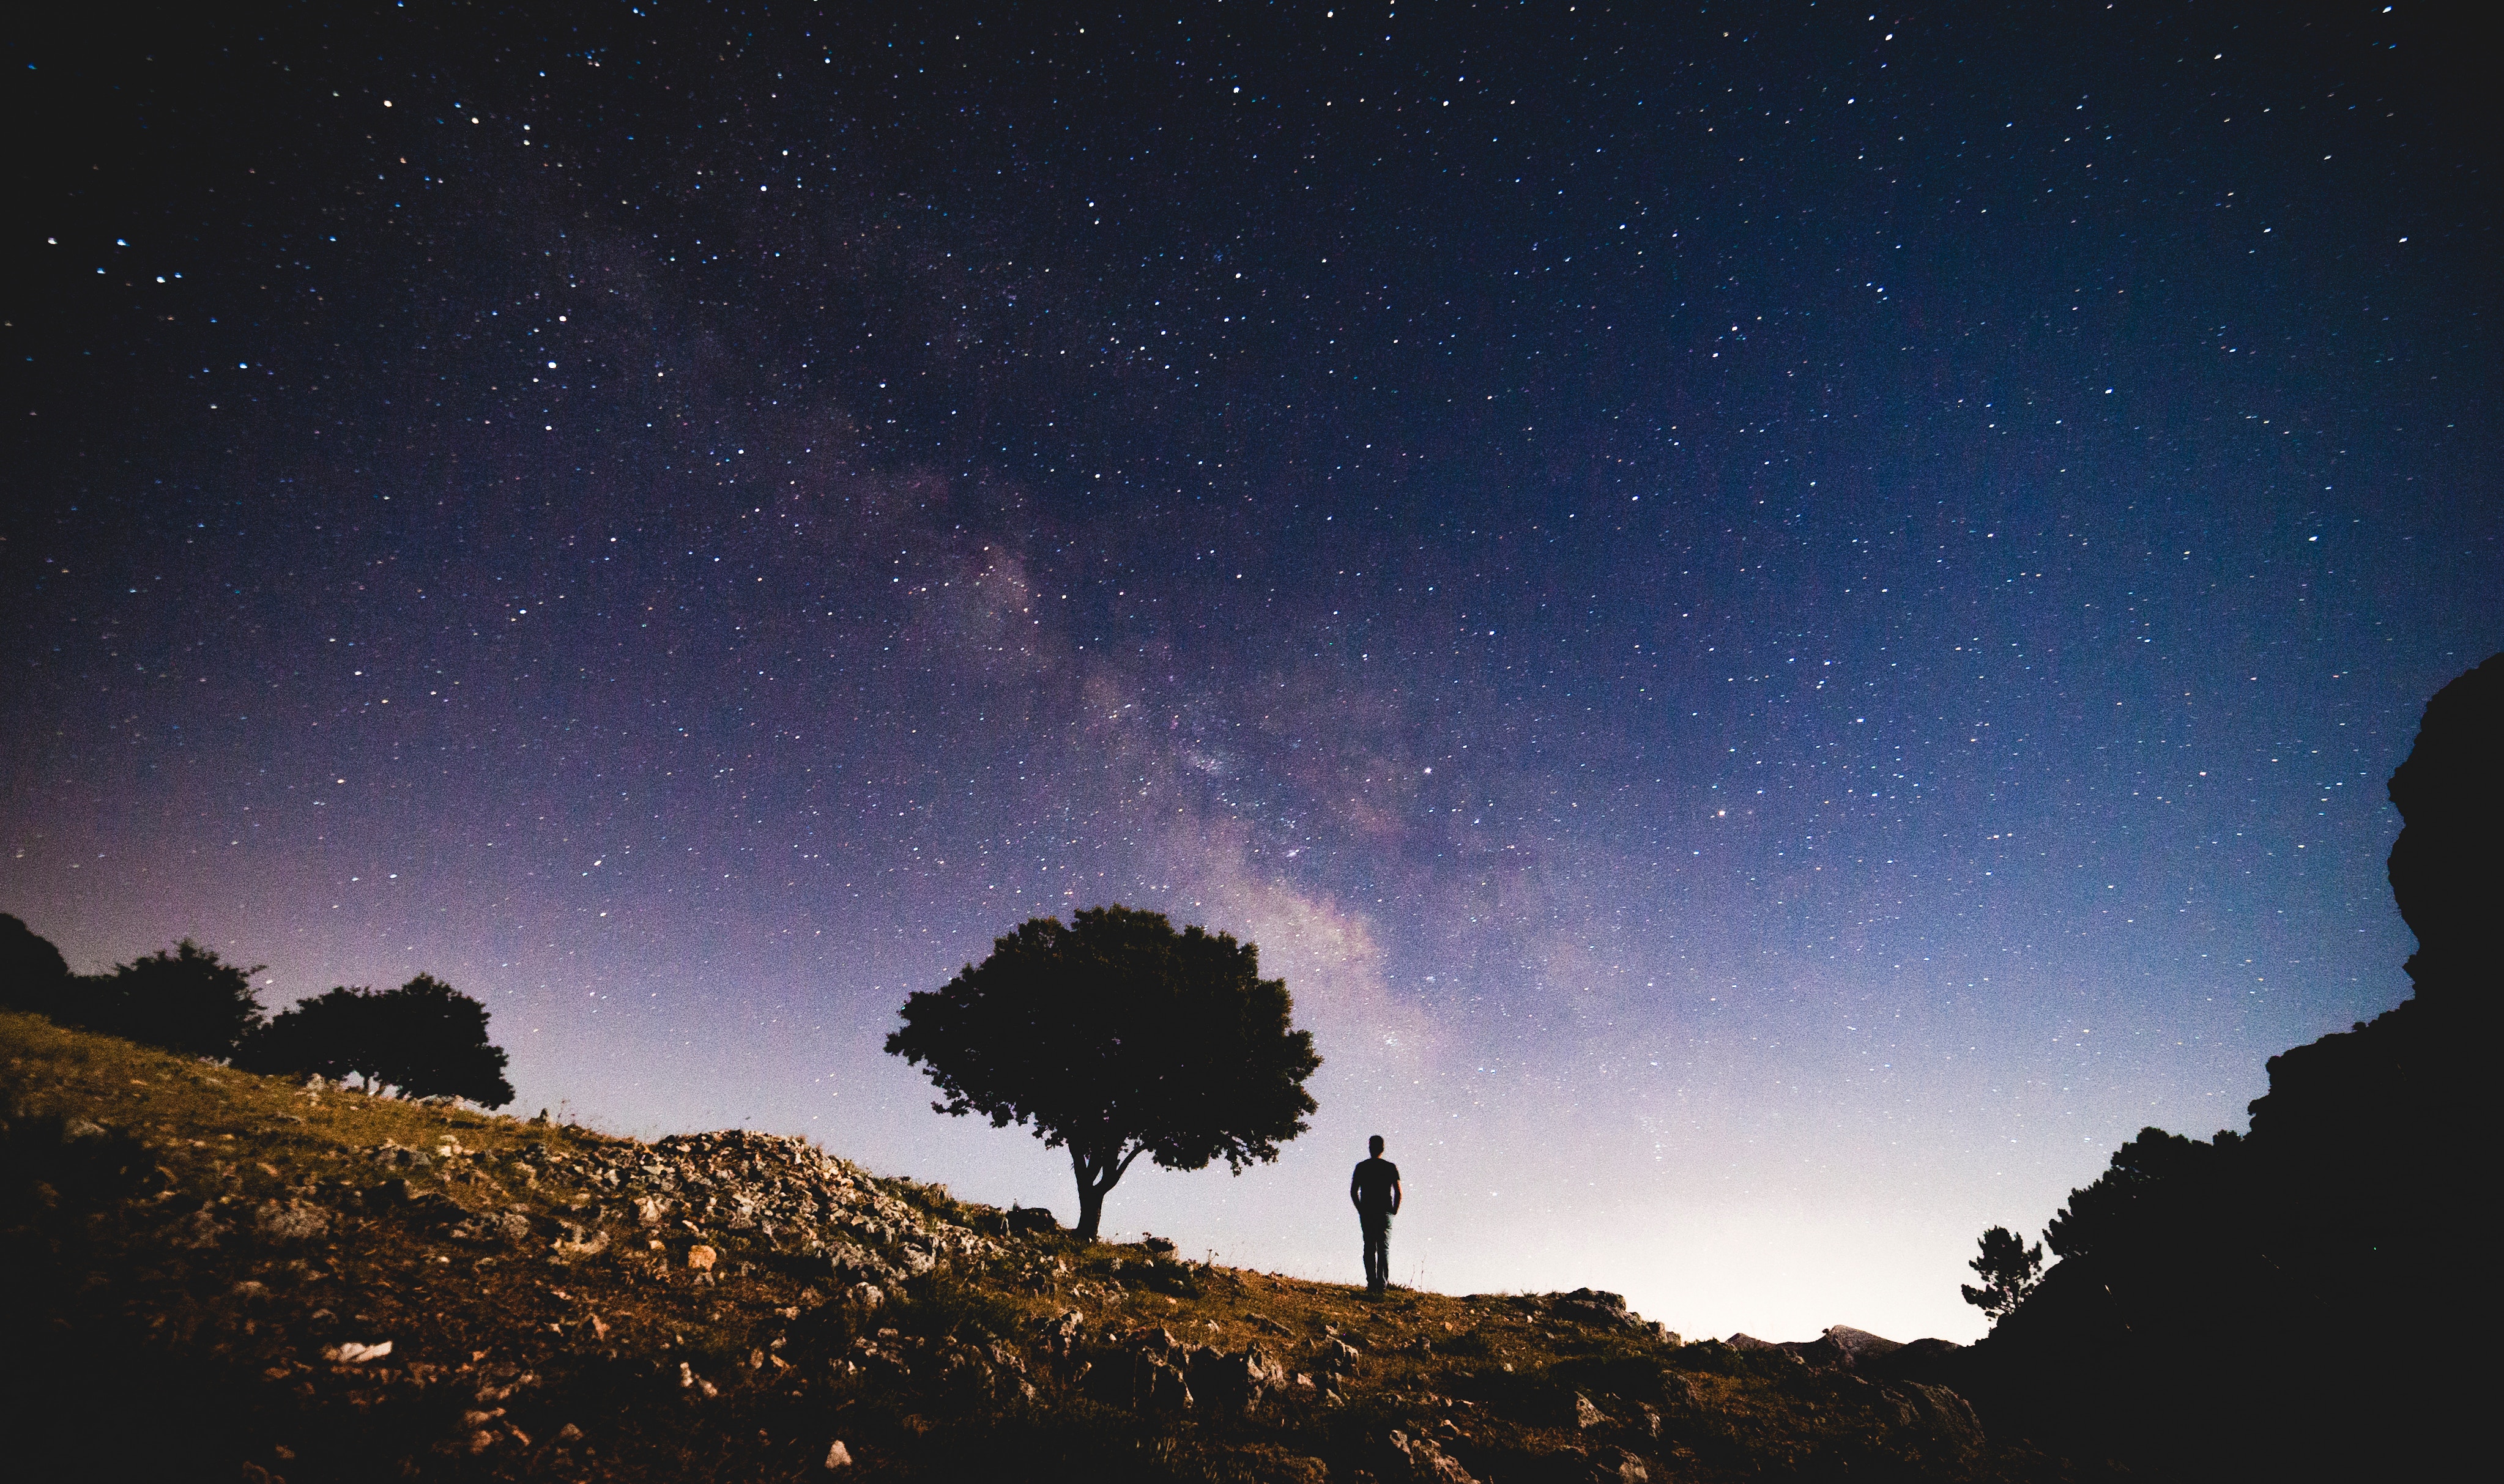
landscape, tree, nature, horizon, cloud, sky, night, star, atmosphere, space, darkness, outer space, astronomy, universe, midnight, phenomenon, astronomical object, meteorological phenomenon, atmosphere of earth, computer wallpaper, geological phenomenon